List of international cricket five-wicket hauls at Newlands Cricket Ground

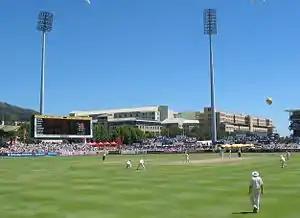
Newlands during a Test match

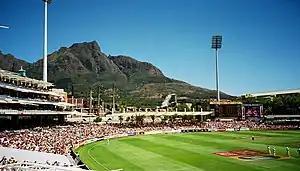
The ground is overlooked by Devil's Peak and Table Mountain.

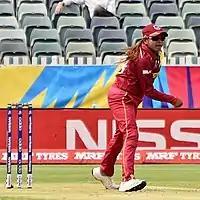
Anisa Mohammed took the only five-wicket haul in a Twenty20 International match at Newlands.

Newlands Cricket Ground in Cape Town, South Africa was established in 1888 and has hosted international cricket since 1889. The ground's first Test match was played between a South African representative XI and an English side touring South Africa. This match was given retrospective Test match status in 1897. The first One Day International (ODI) played on the ground took place in 1992 following the reintegration of South Africa to international cricket after the sporting boycott of South Africa during the apartheid era. The first Twenty20 International (T20I) on the ground was played in 2007. Two women's Test matches were played on the ground, one in 1962 and one in 1970, and women's ODI and T20I matches have been played at Newlands since 2009.